Terrence Michael Walsh

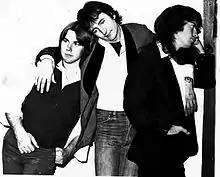
Switchblade, circa 1983

Walsh returned to Australia in 1979 and formed a number of short-lived bands, including The Shakers and Switchblade. But by 1983 his drug use was now out of control, and he could no longer perform. With a continuing decline in his health, he died alone in a rented room in Darlinghurst, where his body was not found for five or six days after he had died 9 August 1987, aged 33, official cause of death, accidental overdose.